AIPH

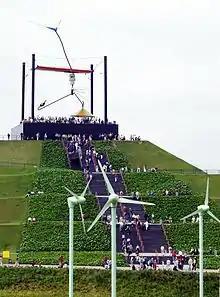
Floriade 2002

In 1948, amid strained relationships following the end of the Second World War, a group of representatives from the national grower associations of Western Europe came together in Zurich to form the Association Internationale des Producteurs de l’Horticulture (AIPH).